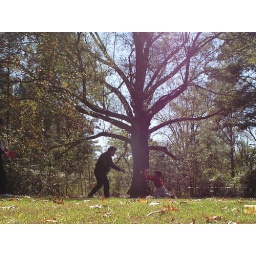
Father and Son playing ball under a tree